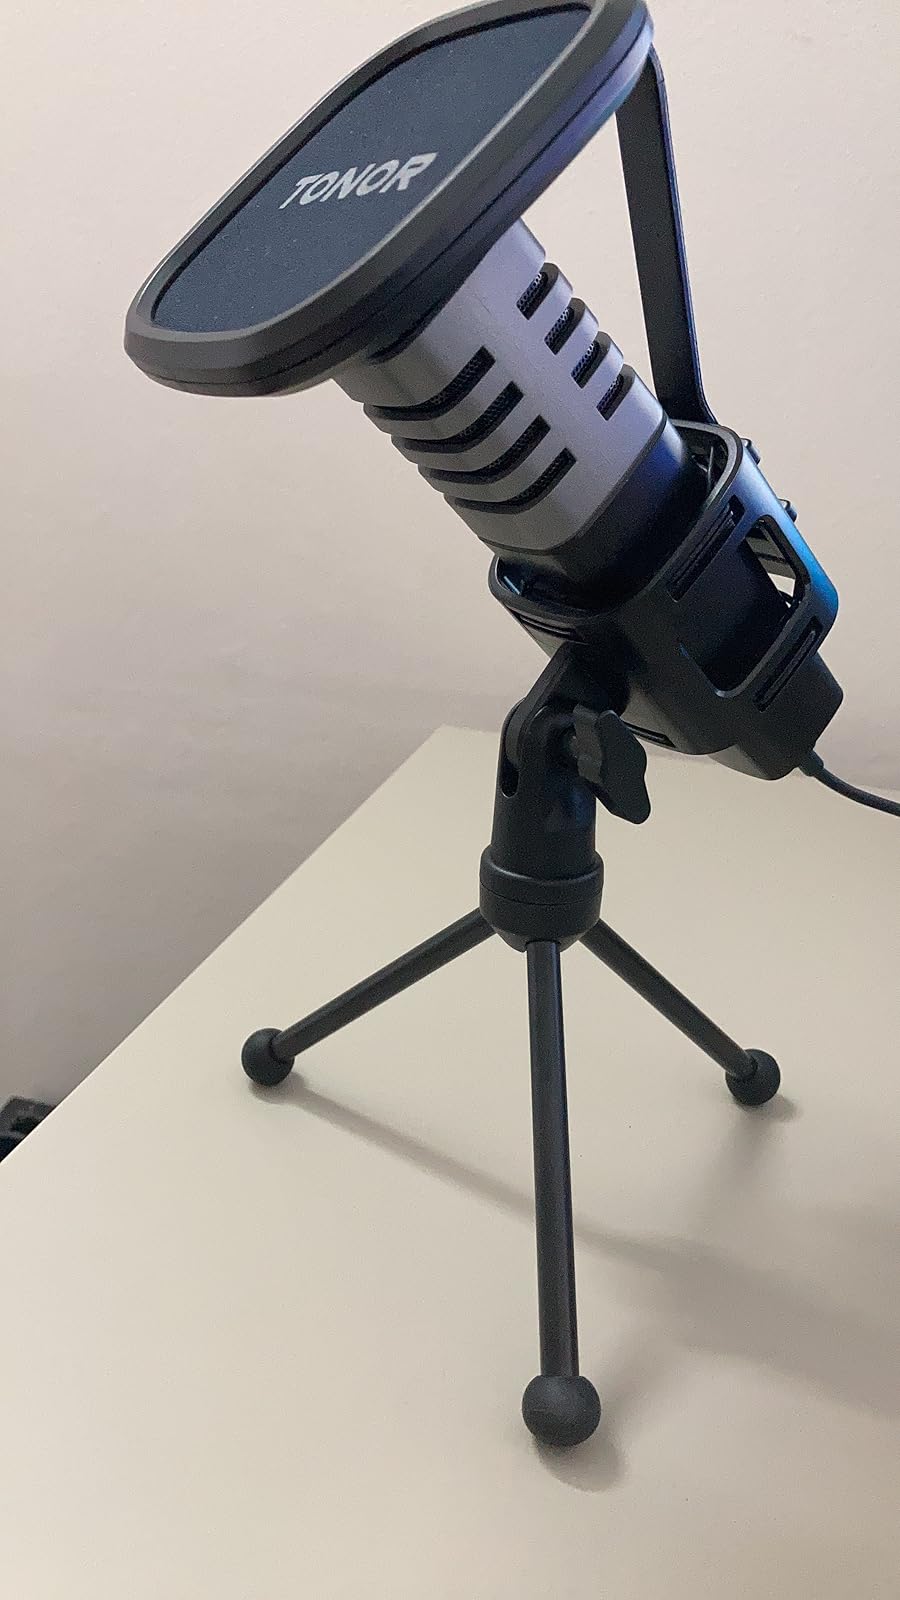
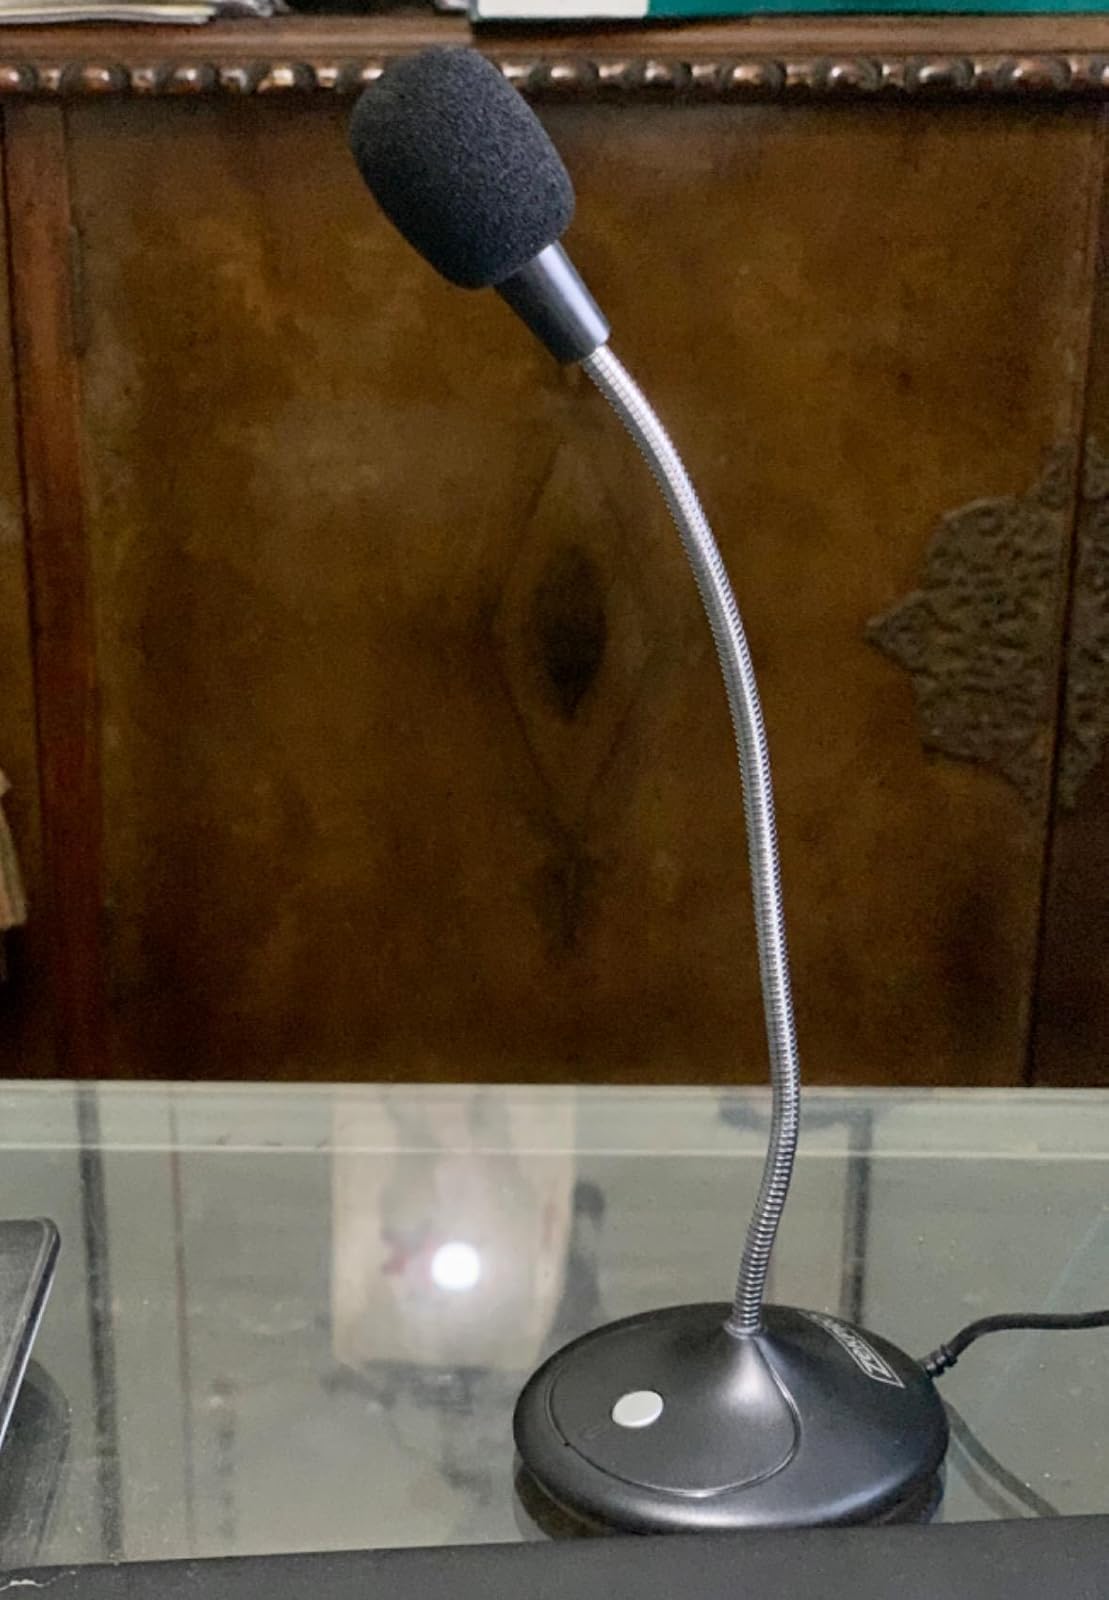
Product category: microphone
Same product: no